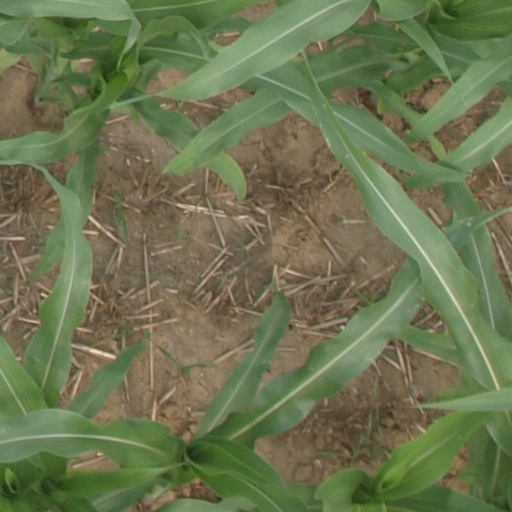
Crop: maize; corn